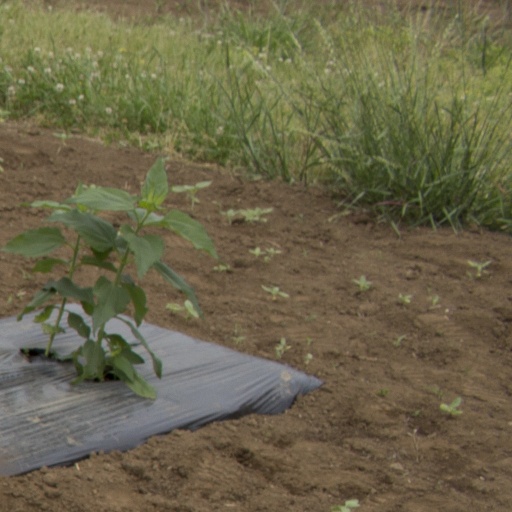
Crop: Jerusalem artichoke